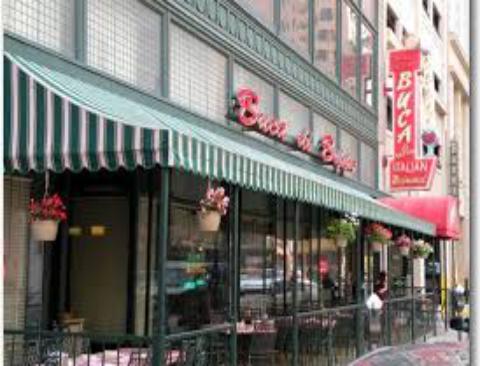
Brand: Buca di Beppo
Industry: Food